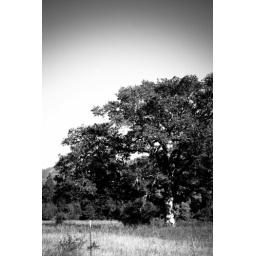
A huge tree near the house